San Giacomo Scossacavalli

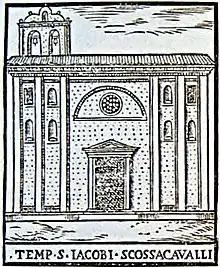
The church in a woodcut by Girolamo Franzini from "Cose maravigliose dell'alma città di Roma", published in 1588

San Giacomo underwent thorough restorations in the first half of the 17th century and the second half of the 18th. On 23 November 1777, the church was reconsecrated by Cardinal Henry Benedict Stuart.